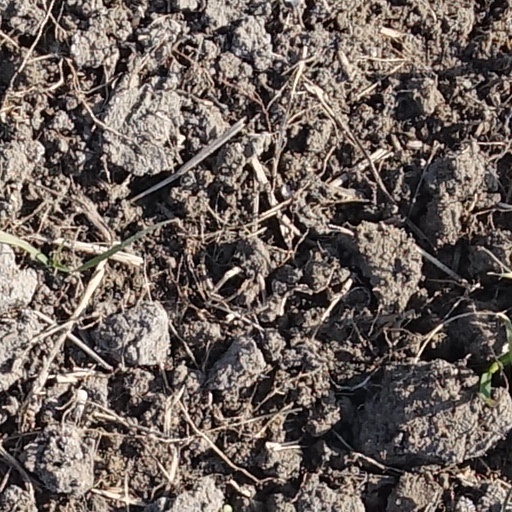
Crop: wheat